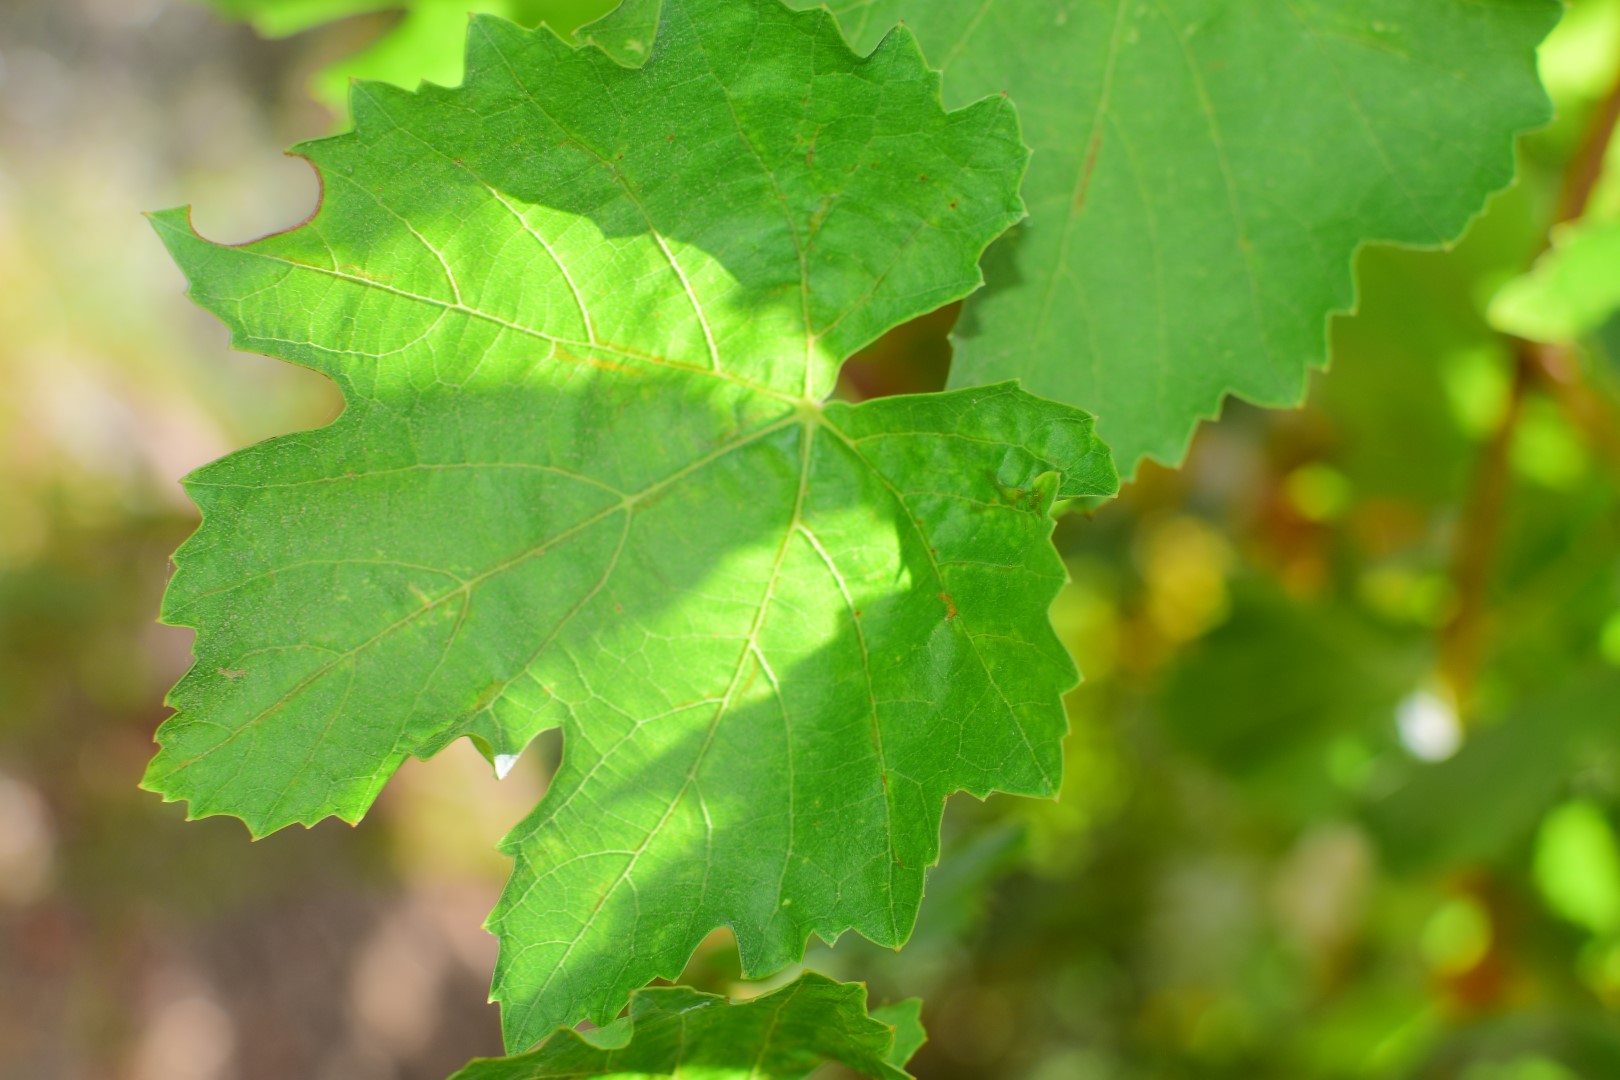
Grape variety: Thompson Seedless